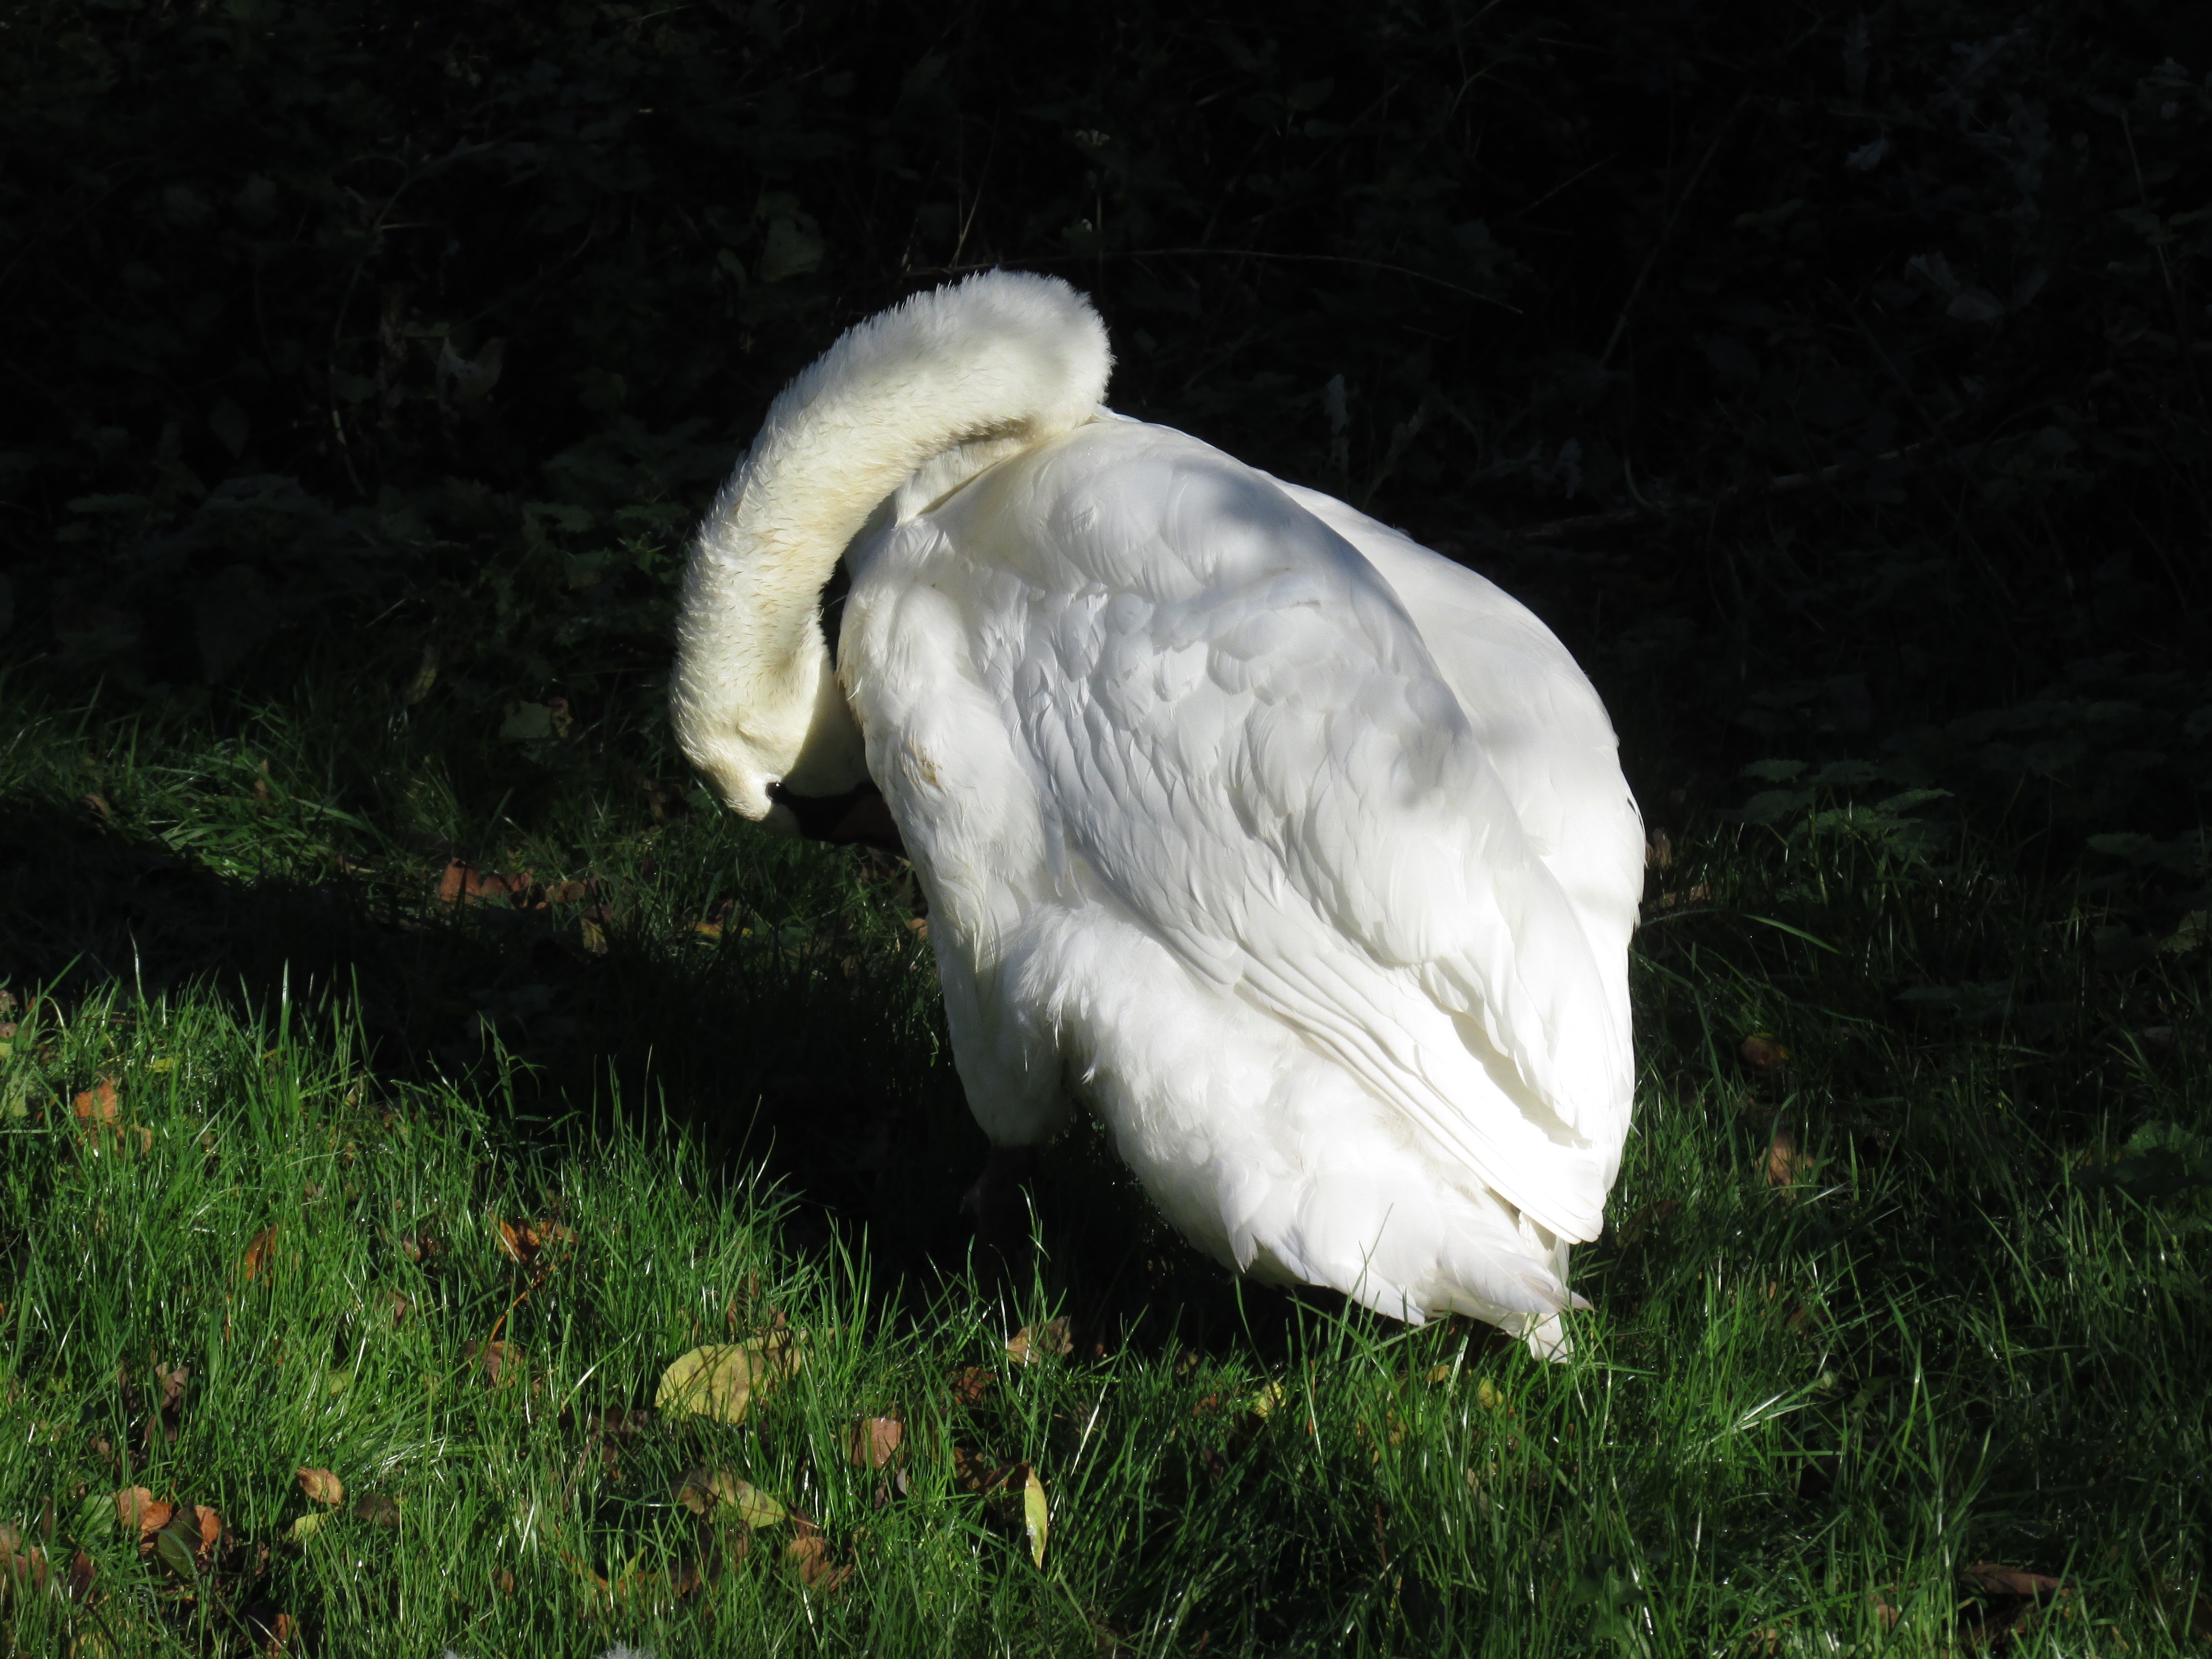
landscape, water, nature, outdoor, bird, wing, lake, animal, river, cityscape, wildlife, wild, europe, beak, fauna, swan, neck, cygnus, vertebrate, waterfowl, egret, water bird, never, great egret, ducks geese and swans